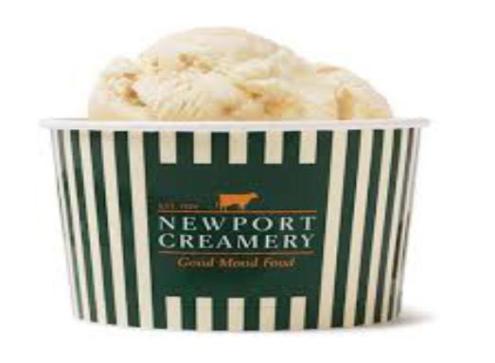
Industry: Food